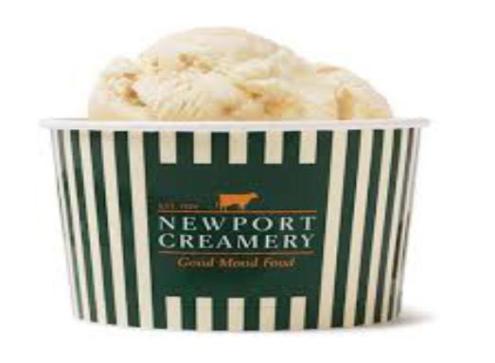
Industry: Food